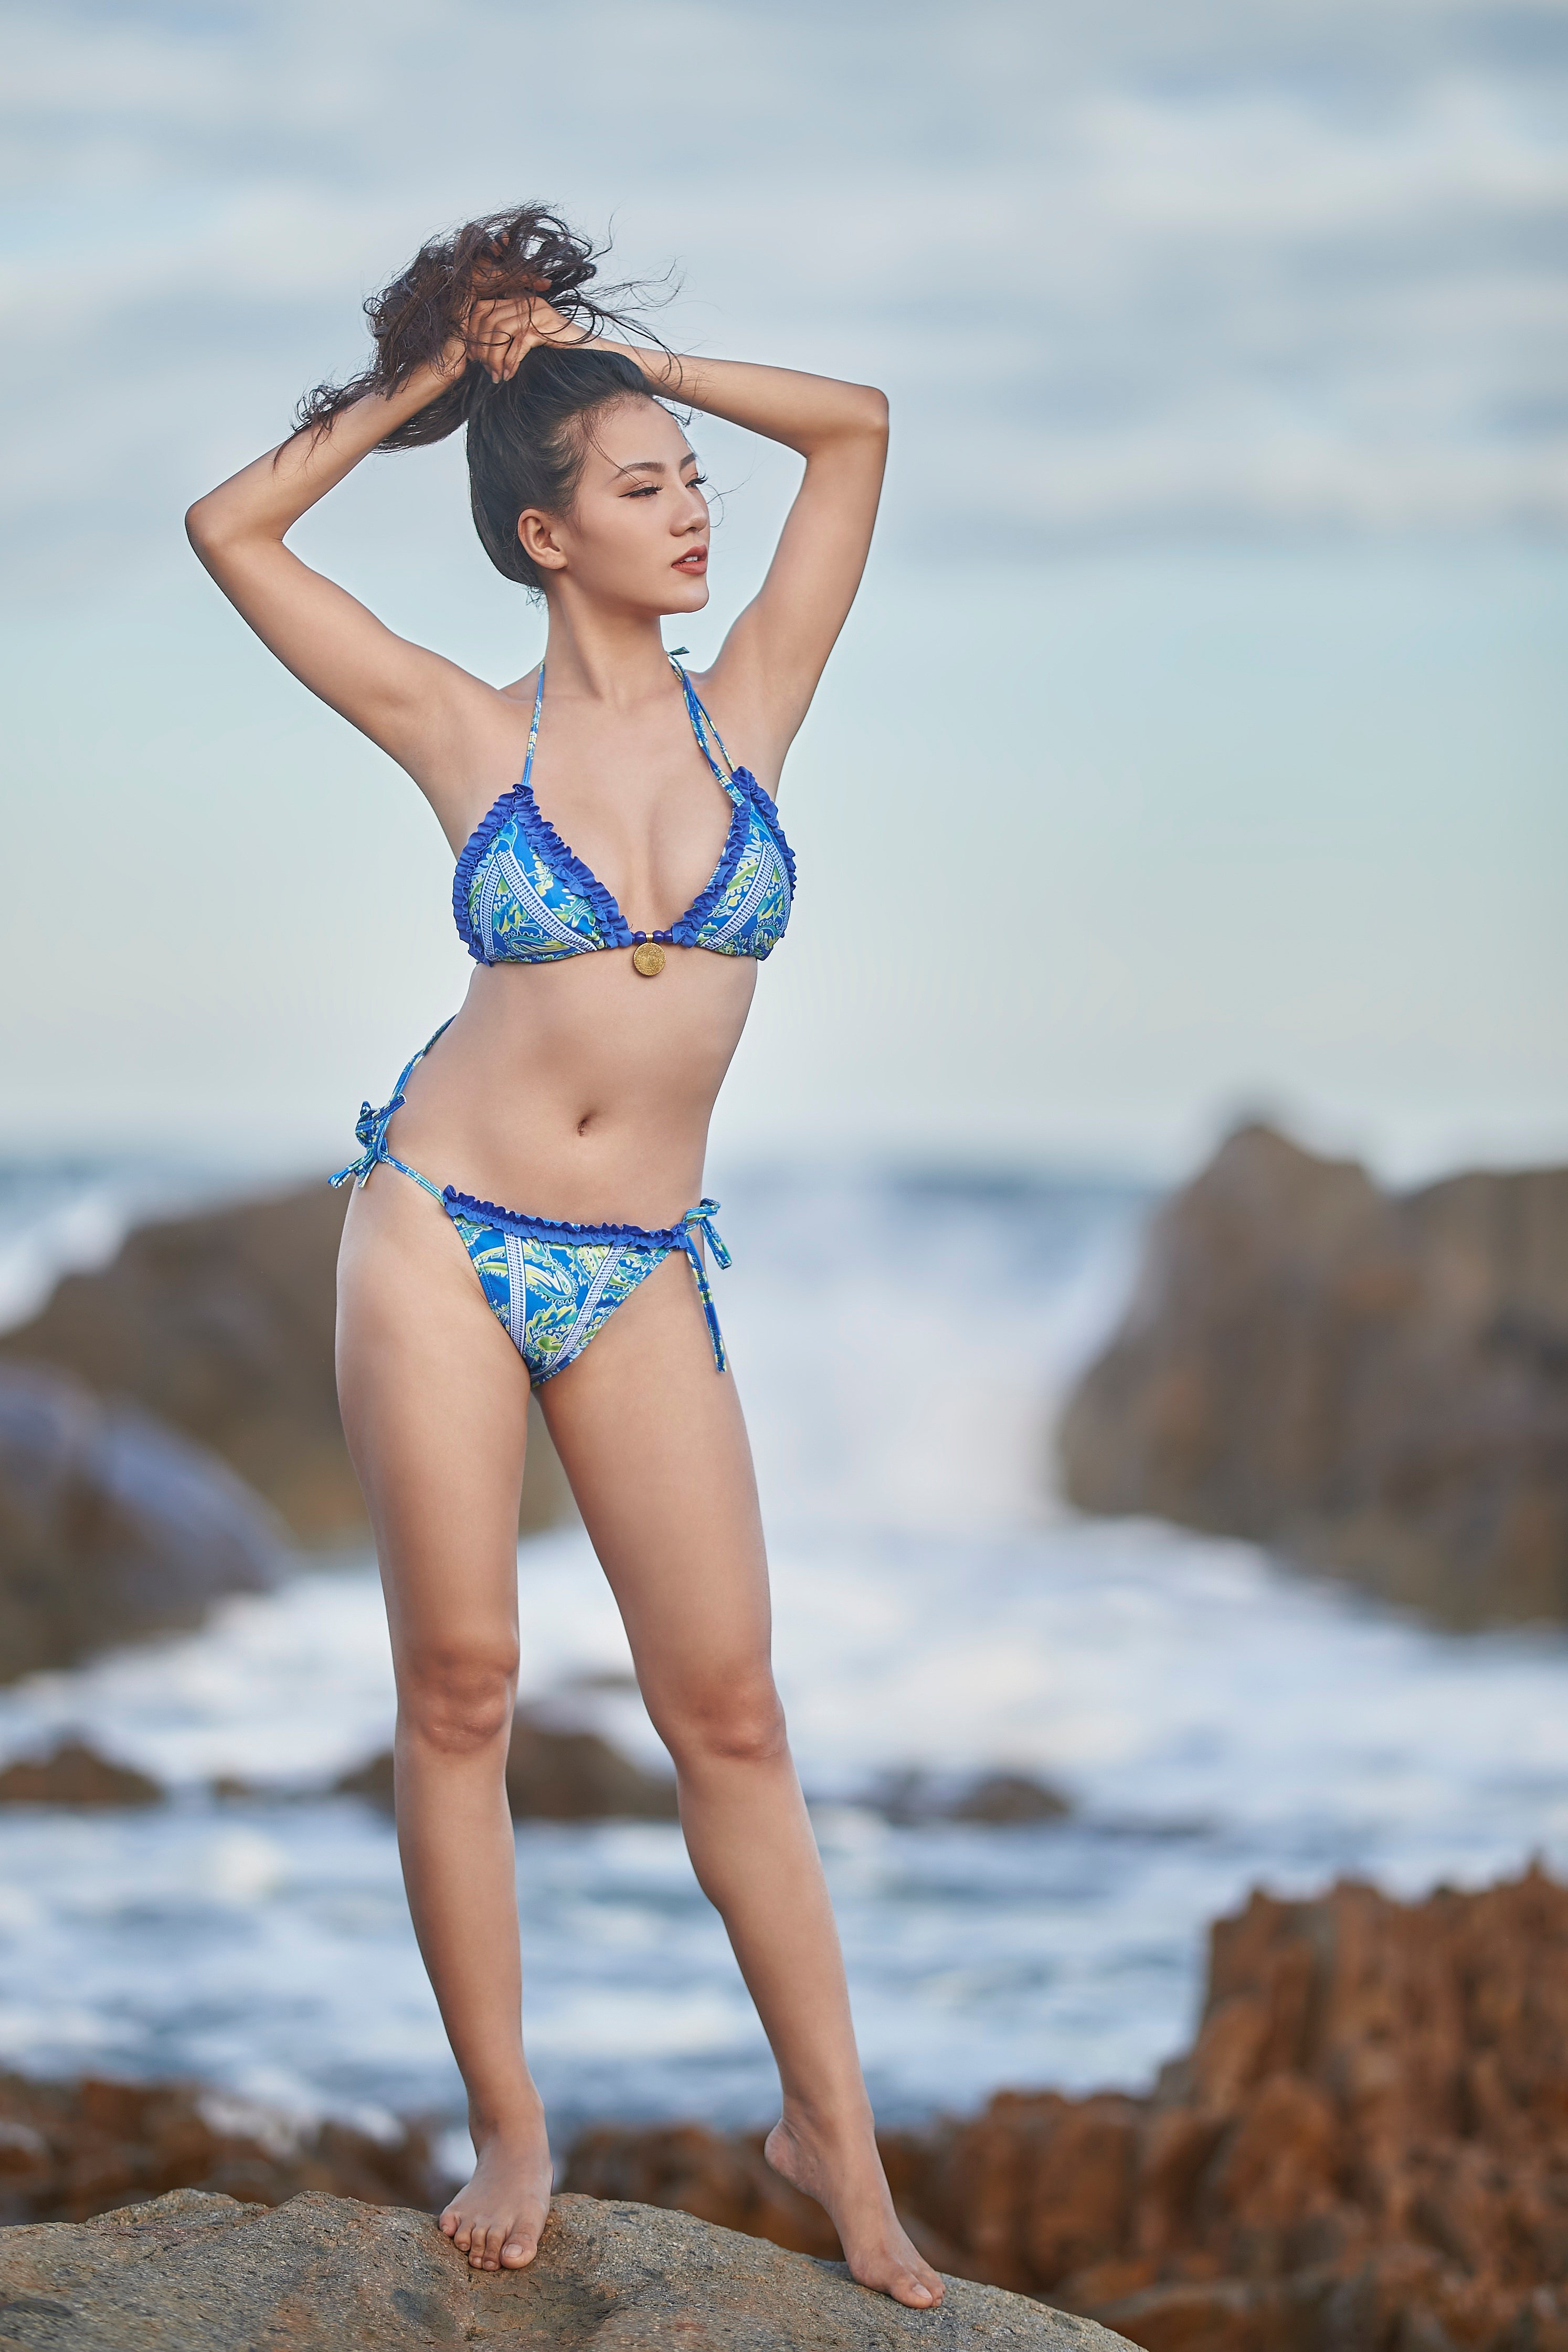
woman, hair, hand, water, shoulder, swimsuit top, lingerie top, People on beach, brassiere, swimwear, flash photography, People in nature, human body, sky, waist, thigh, swimsuit bottom, undergarment, beach, lingerie, finger, art model, knee, happy, black hair, abdomen, barefoot, underpants, trunk, fashion model, navel, horizon, bikini, long hair, chest, leisure, human leg, electric blue, briefs, surfer hair, shore, blond, brown hair, fun, landscape, wind wave, coast, sand, ocean, sitting, wave, sun tanning, rock, vacation, photo shoot, sea, tourism, model